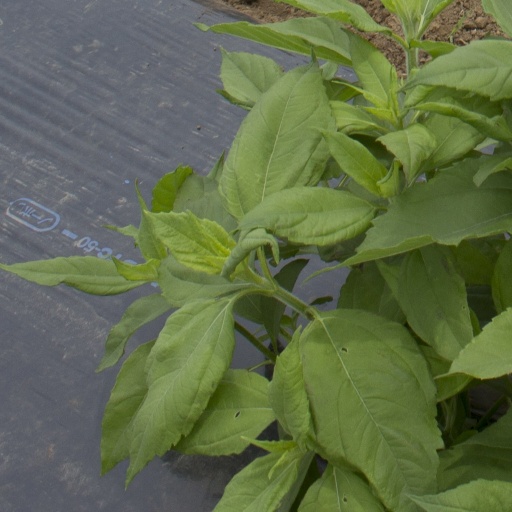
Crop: Jerusalem artichoke